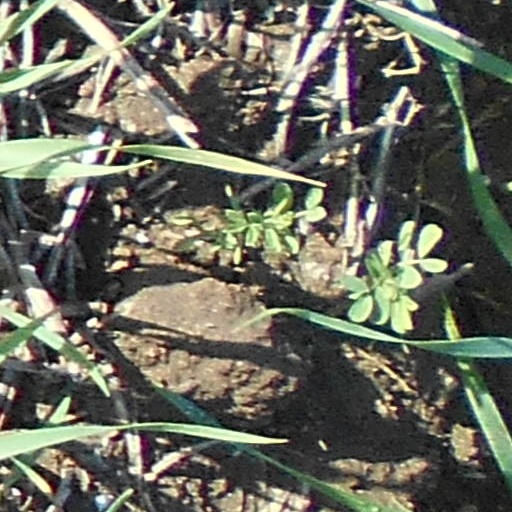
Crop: wheat